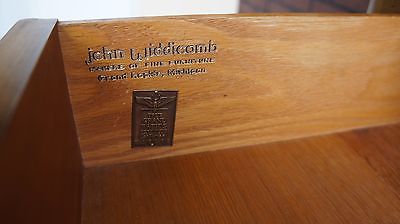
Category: cabinet